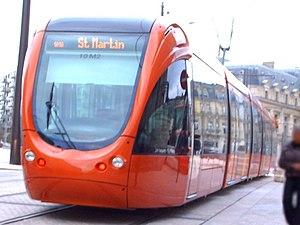
Chronologie des chemins de fer